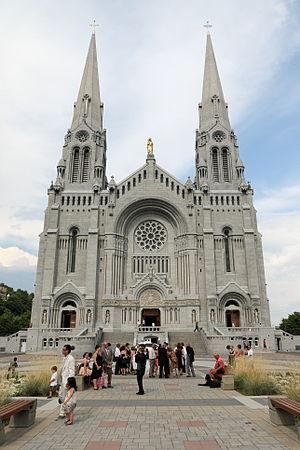
Basilique de Sainte-Anne-de-Beaupré